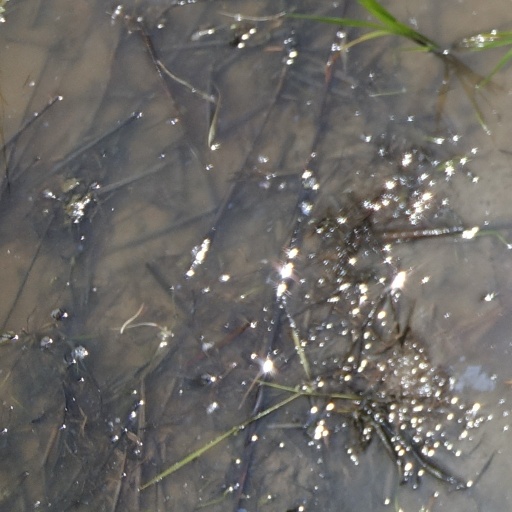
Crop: rice